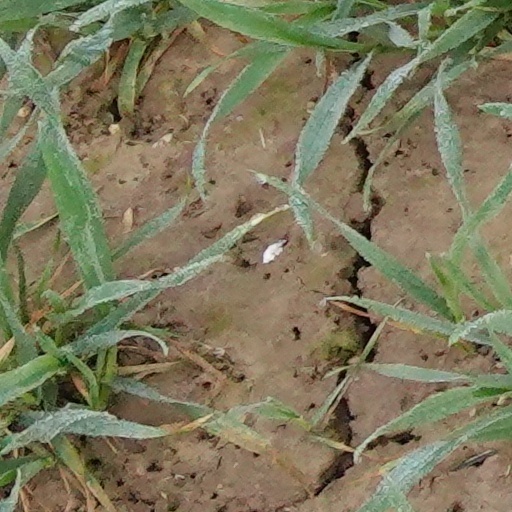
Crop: wheat